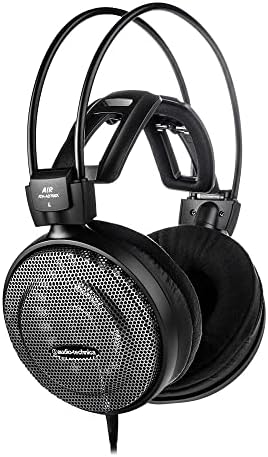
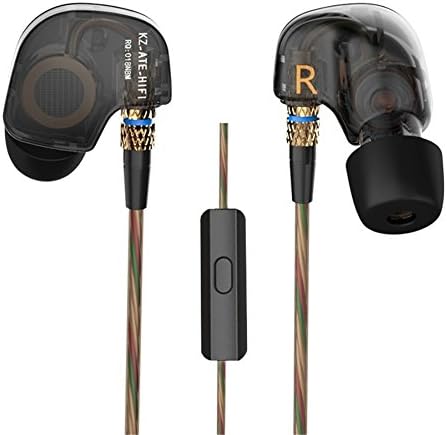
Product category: headphones
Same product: no